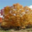
Label: maple_tree